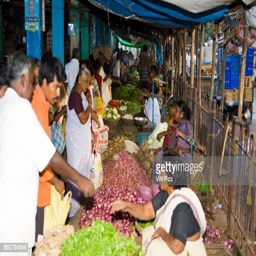
people buying vegetables in a covered street market